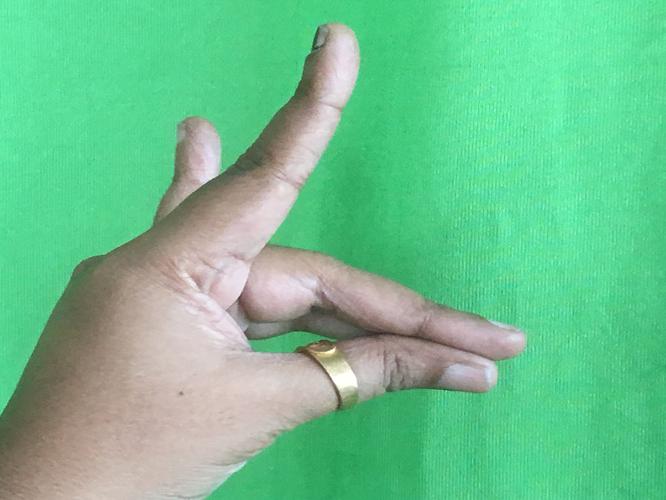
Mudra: Simhamukham
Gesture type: single_hand